Tombos (Nubia)

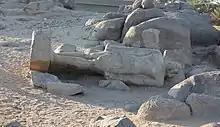
Unfinished statue of a Kushite king in the quarries near Tombos

Tombos or Tumbus is an archaeological site in northern Sudan, including Tombos island and the nearby riverbank area. Tombos is located at the Third Cataract of the Nile and on the northern margin of the Dongola Reach, not far from Kerma. The occupation of Tombos, revealed by archaeological work, began in mid-18th Dynasty of Egypt and continued through the 25th Dynasty. In the New Kingdom period, a large range of pharaonic and private royal inscriptions from 18th Dynasty and elite tombs in Egyptian style indicates Tombos was an important node of Egyptian colonial control. In the New Kingdom, Tombos witnessed the blending and entanglement of Egyptian and Nubian traditions.